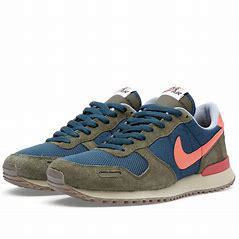
Brand: Nike
Model: Air Vortex